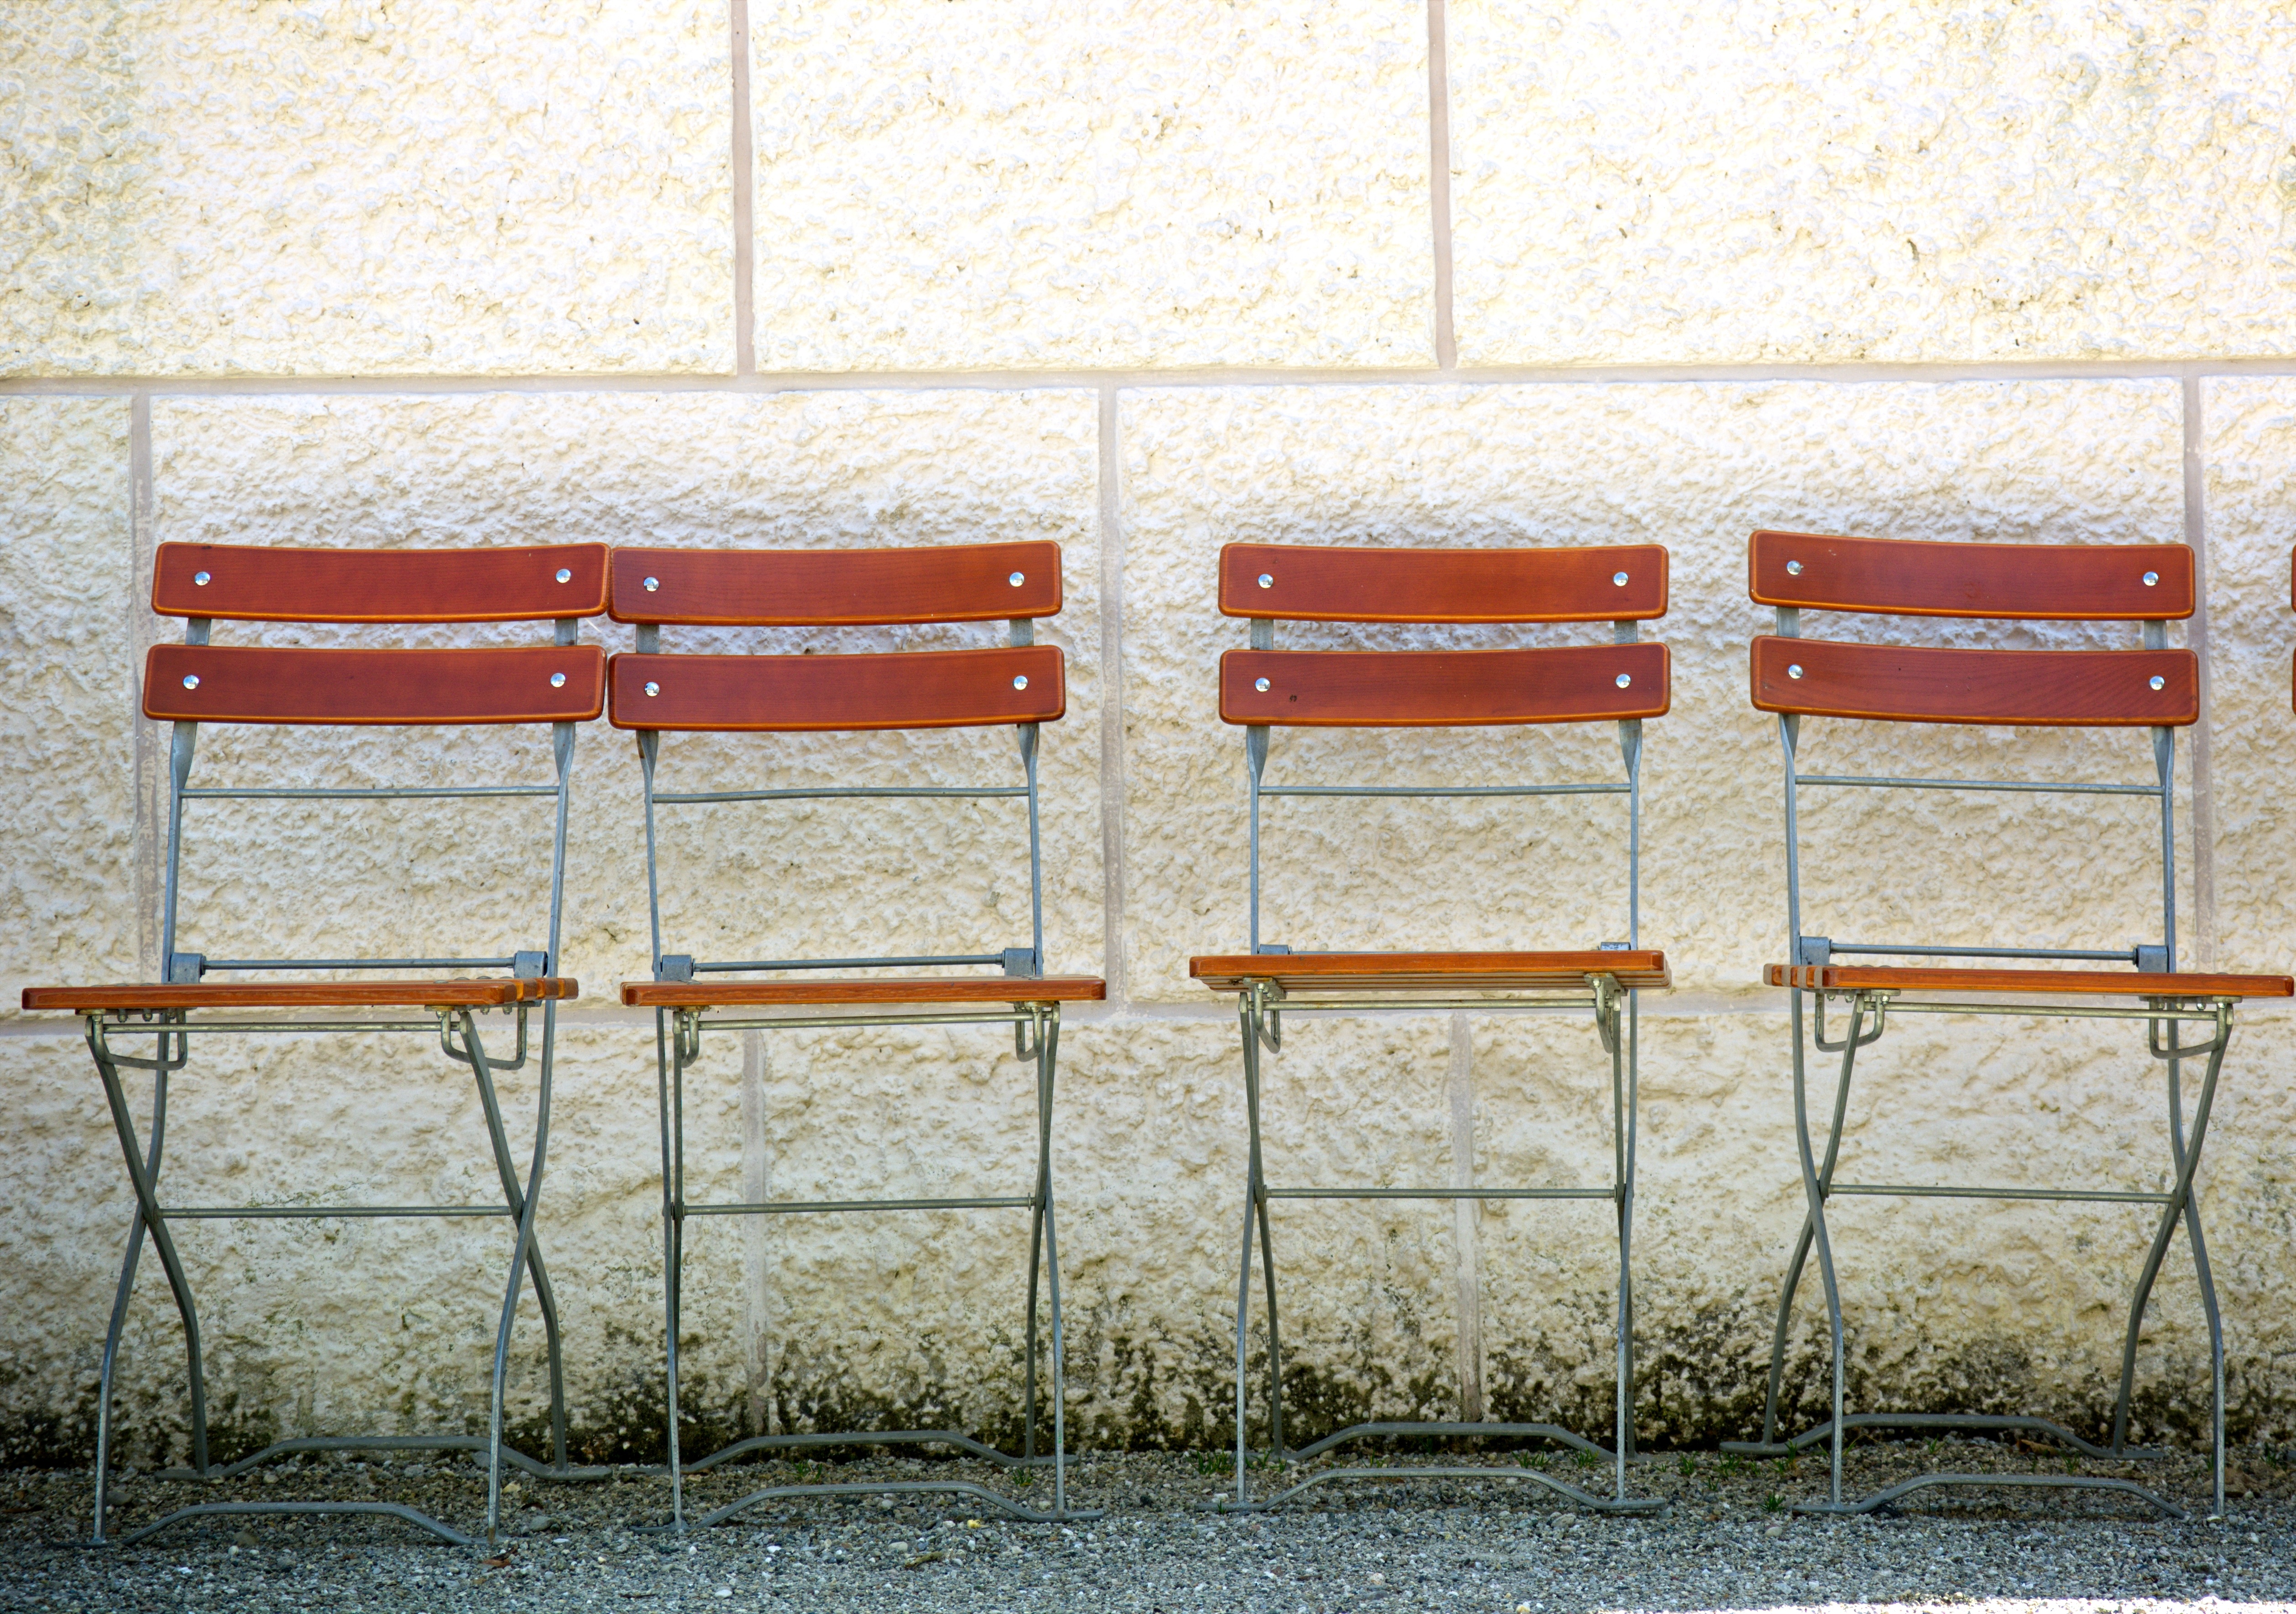
group, wood, window, wall, meeting, red, furniture, together, stand, teamwork, wait, flooring, garden chair, zirkel, chair series, window covering